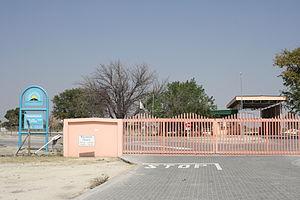
Bureaux de Natis à Ongwediva, Namibie.
Ongwediva est une ville du nord de la Namibie, située dans la région Oshana, qui fait partie du corridor urbain formé par les villes d'Oshakati, Ongwediva et Ondangwa. La ville est le principal et seul centre urbain d'une circonscription homonyme.